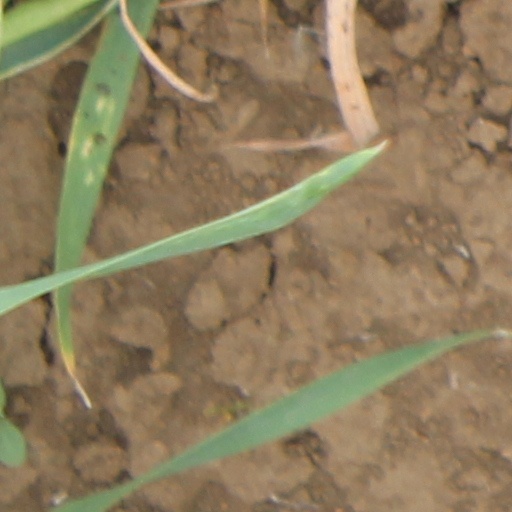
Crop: wheat